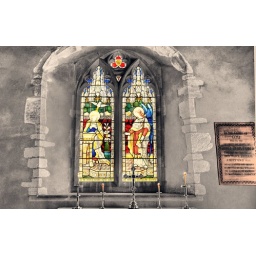
stained glass in black and white